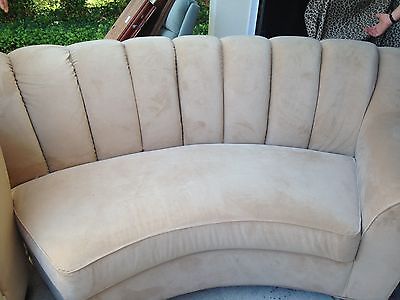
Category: sofa